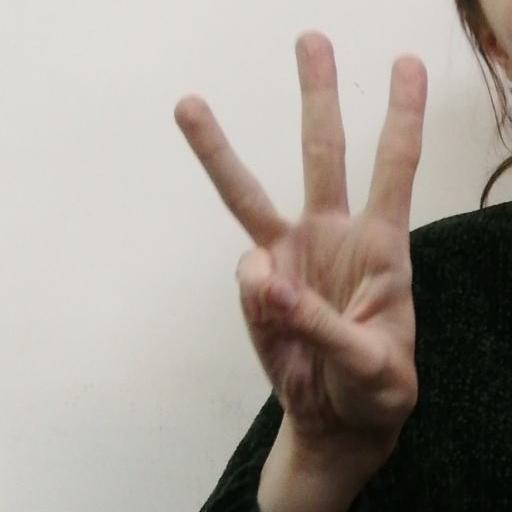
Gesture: three